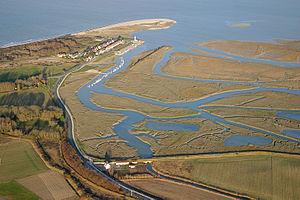
Le Hourdel, ses vasières et son port, sur l'estuaire de la Somme (Commune de Cayeux-sur-Mer), ancien port de pêche
Le Fleuve marin côtier est une entité hydrosédimentaire et écologique spécifique constitué du panache estuarien de la Seine qui, alimenté par les eaux douces des sept estuaires picards suivants, forme au sein de l’extrémité la Manche orientale un véritable « fleuve marin » qui reste relativement cohérent jusqu'au pas de Calais.
Les Hauts-de-France sont une région administrative du nord de la France, créée par la réforme territoriale de 2014. Résultat de la fusion du Nord-Pas-de-Calais et de la Picardie, elle s'est d'abord appelée provisoirement Nord-Pas-de-Calais-Picardie. Elle s'étend sur 31 806 km² et compte cinq départements : l'Aisne, le Nord, l'Oise, le Pas-de-Calais et la Somme. Elle est présidée par Xavier Bertrand depuis le 4 janvier 2016 et son chef-lieu est Lille, principale ville de la région et auparavant déjà chef-lieu du Nord-Pas-de-Calais. Amiens, chef-lieu de l'ancienne Picardie, est la deuxième ville de la région.
Le Hourdel est un hameau de la commune de Cayeux-sur-Mer, situé au sud de la baie de Somme.
Cayeux-sur-Mer est une commune française située dans le département de la Somme, en région Hauts-de-France.
Cet article recense les sites protégés de la Somme, en France.